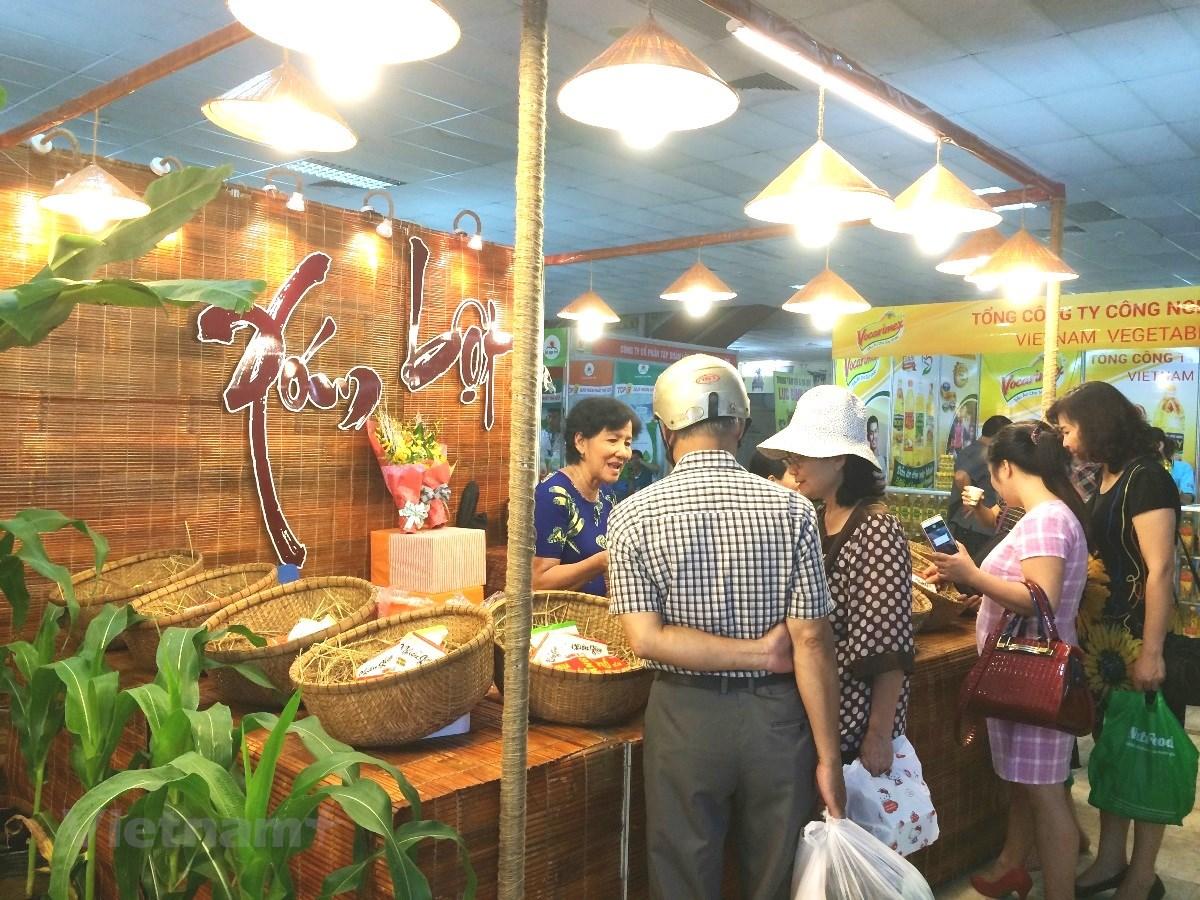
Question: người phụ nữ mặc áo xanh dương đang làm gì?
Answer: người phụ nữ mặc áo xanh dương đang tư vấn sản phẩm cho khách hàng